LMS Coronation Class

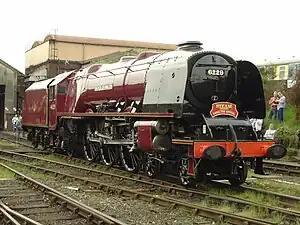
No. 6229 "Duchess of Hamilton"

The London, Midland and Scottish Railway (LMS) Coronation Class is a class of express passenger steam locomotives designed by William Stanier. They were an enlarged and improved version of his previous design, the LMS Princess Royal Class, and on test were some of the most powerful steam locomotives ever used in Britain at 2,511 dbhp. The locomotives were specifically designed for power as it was intended to use them on express services between London Euston and Glasgow Central; their duties were to include the hauling of a proposed non-stop express, subsequently named the "Coronation Scot".